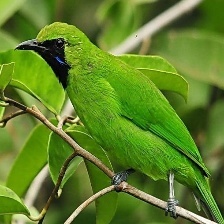
Species: BORNEAN LEAFBIRD
Scientific name: CHLOROPSIS KINABALUENSIS